Eighty Years' War, 1621–1648

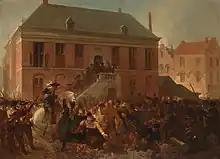
Sailors who had captured the silver fleet, dissatisfied with their reward of only seventeen months' extra wages, tried to seize the loot and stormed the West India Company office in Amsterdam.

The capture of Wesel and 's-Hertogenbosch (a city that had been fortified according to the most modern standards, often incorporating Dutch innovations in fortification), in short succession, caused a sensation in Europe. It demonstrated that the Dutch, for the moment, enjoyed strategic superiority. 's-Hertogenbosch was the linchpin of the ring of Spanish fortifications in Brabant; its loss left a gaping hole in the Spanish front. Thoroughly shaken, Philip IV now overruled Olivares and offered an unconditional truce. The States General refused to consider this offer until the Imperial forces had left Dutch territory. Only after this had been accomplished did they remit the Spanish offer to the States of the provinces for consideration. The popular debate that followed split the provinces. Friesland, Groningen and Zeeland, predictably, rejected the proposal. Frederick Henry appears to have favoured it personally, but he was hampered by the political divisions in the province of Holland where radical Counter-Remonstrants and moderates were unable to agree. The Counter-Remonstrants urged in guarded terms a final eradication of "Remonstrant" tendencies in the Republic (thus establishing internal "unity") before a truce could even be considered. The radical Calvinist preachers urged a "liberation" of more of the Spanish Netherlands. Shareholders in the WIC dreaded the prospect of a truce in the Americas, which would thwart the plans of that company to stage an invasion of Portuguese Brazil. The peace party and the war party in the States of Holland therefore perfectly balanced each other and deadlock ensued. Nothing was decided during 1629 and 1630.